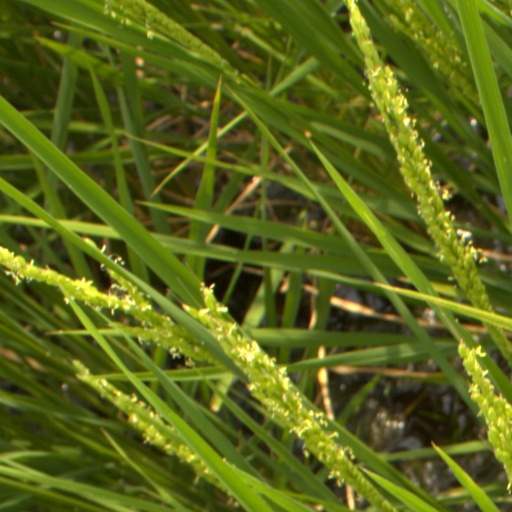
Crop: rice